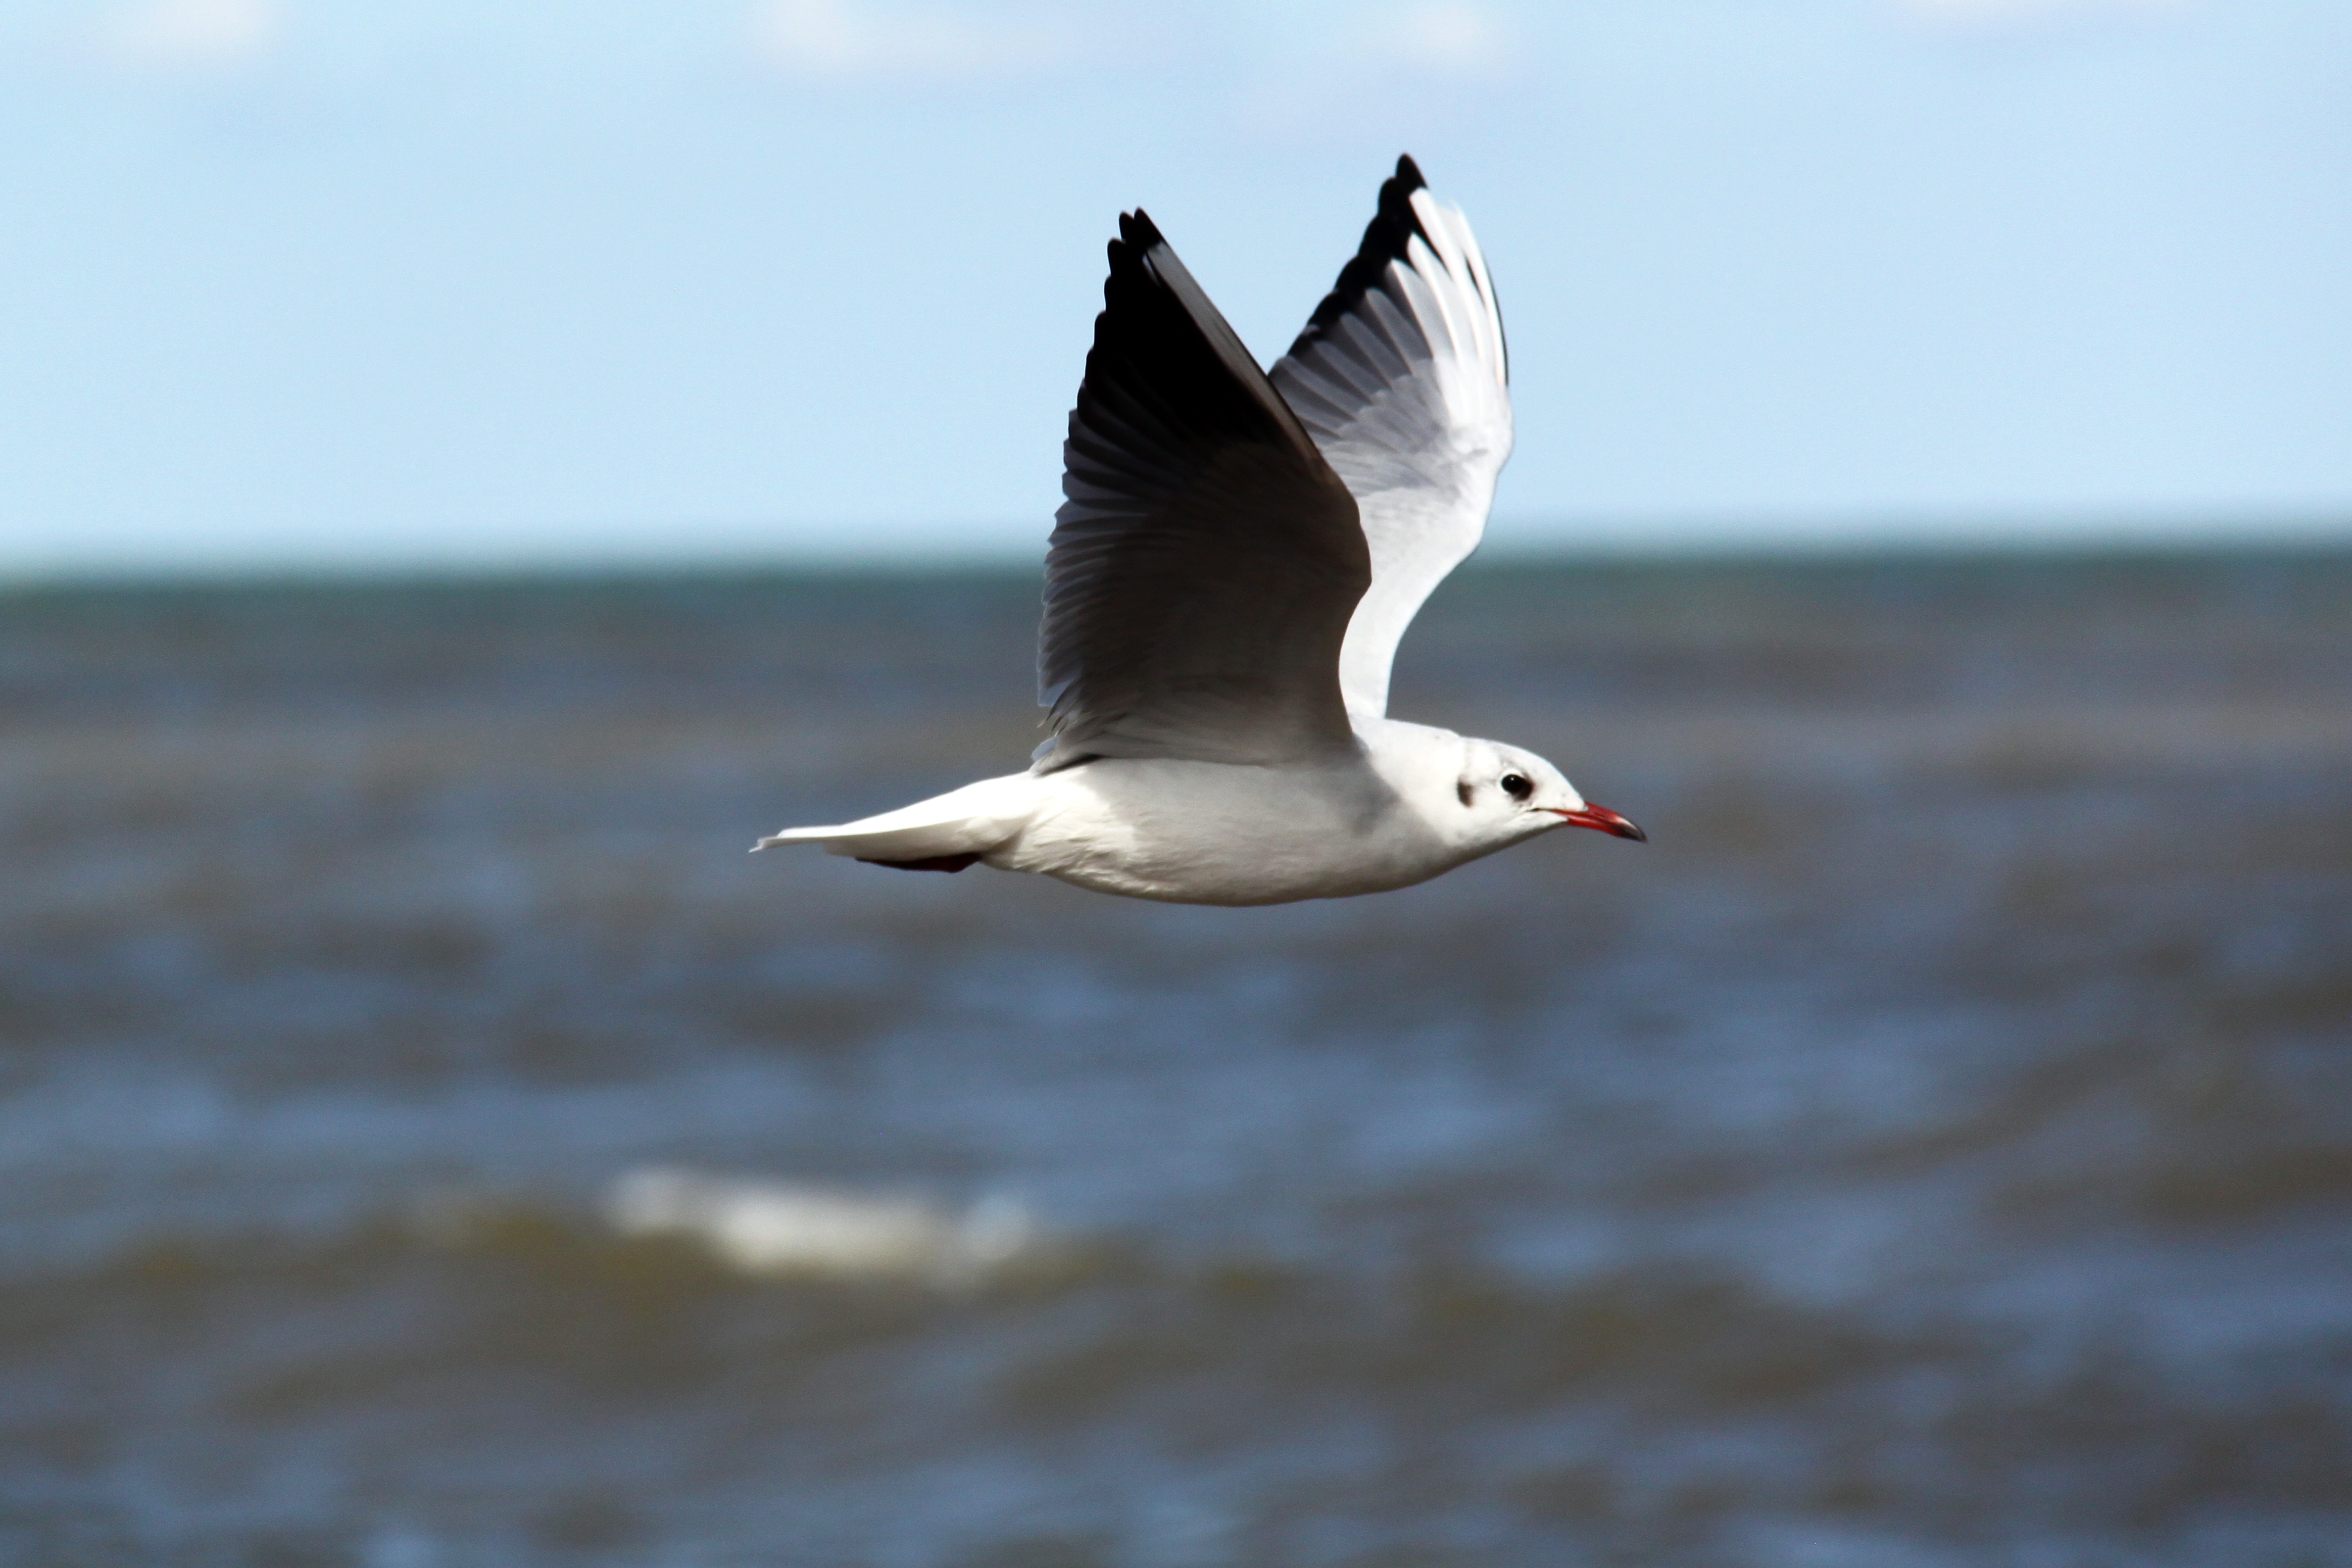
sea, bird, wing, seabird, wildlife, gull, beak, fauna, vertebrate, albatross, shorebird, charadriiformes, european herring gull